Vedi (altar)

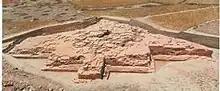
Falcon-shaped "vedi" excavated from Purola, Uttarkashi; likely belonging to the Kuninda period (150 BCE - 250 CE).

Vedi is the sacrificial altar in the Vedic religion. Such altars were an elevated outdoor enclosure, generally strewed with Kusha grass, and having receptacles for the sacrificial fire; it was of various shapes, but usually narrow in the middle.